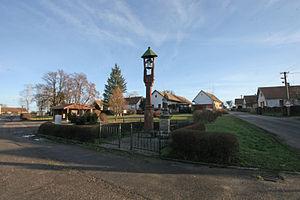
Dřenice est une commune du district de Chrudim, dans la région de Pardubice, en République tchèque. Sa population s'élevait à 398 habitants en 2019.